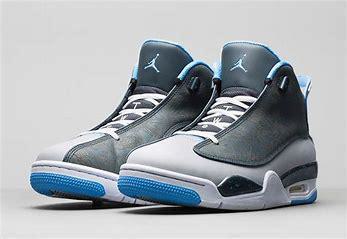
Brand: Jordan
Model: Dub Zero